Abortion in Ohio

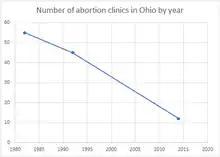
Number of abortion clinics in Ohio by year

Between 1982 and 1992, the number of abortion providers in the state decreased by ten, going from 55 in 1982 to 45 in 1992. In 2014, there were twelve abortion clinics in the state. In 2014, 93% of the counties in the state did not have an abortion clinic. That year, 56% of women in the state aged 15–44 lived in a county without an abortion clinic. In March 2016, there were 28 Planned Parenthood clinics in the state. In 2017, there were 27 Planned Parenthood clinics serving a population of 2,585,171 women aged 15–49. Three of the Planned Parenthood clinics offered abortion services.